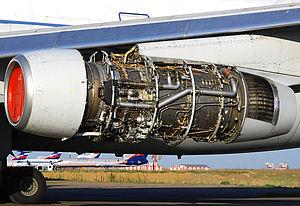
Le Kouznetsov NK-86 est un turboréacteur à faible taux de dilution produit par la société russe Kouznetsov. Il propulse l'Iliouchine Il-86. Version améliorée du Kouznetsov NK-8, le NK-86 développe une poussée de 28 000 lbf.